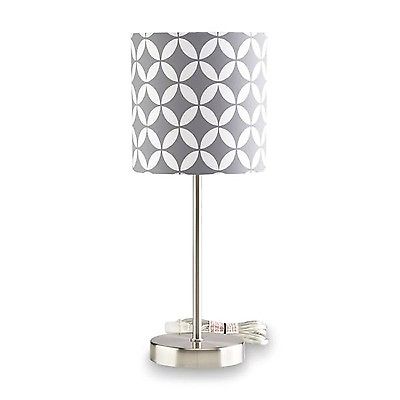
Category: lamp